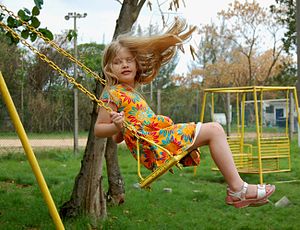
Resonans (fysik) / Eksempler
'Pendul', der holdes i gang af pigens bevægelser
Resonans opstår, når et system udsættes for en påvirkning med en frekvens, som svarer til systemets egenfrekvens. Derved sættes systemet i svingninger, som kun dæmpes svagt, og der kan ophobes en stor energi i systemet, der kan medføre ekstreme udsving.